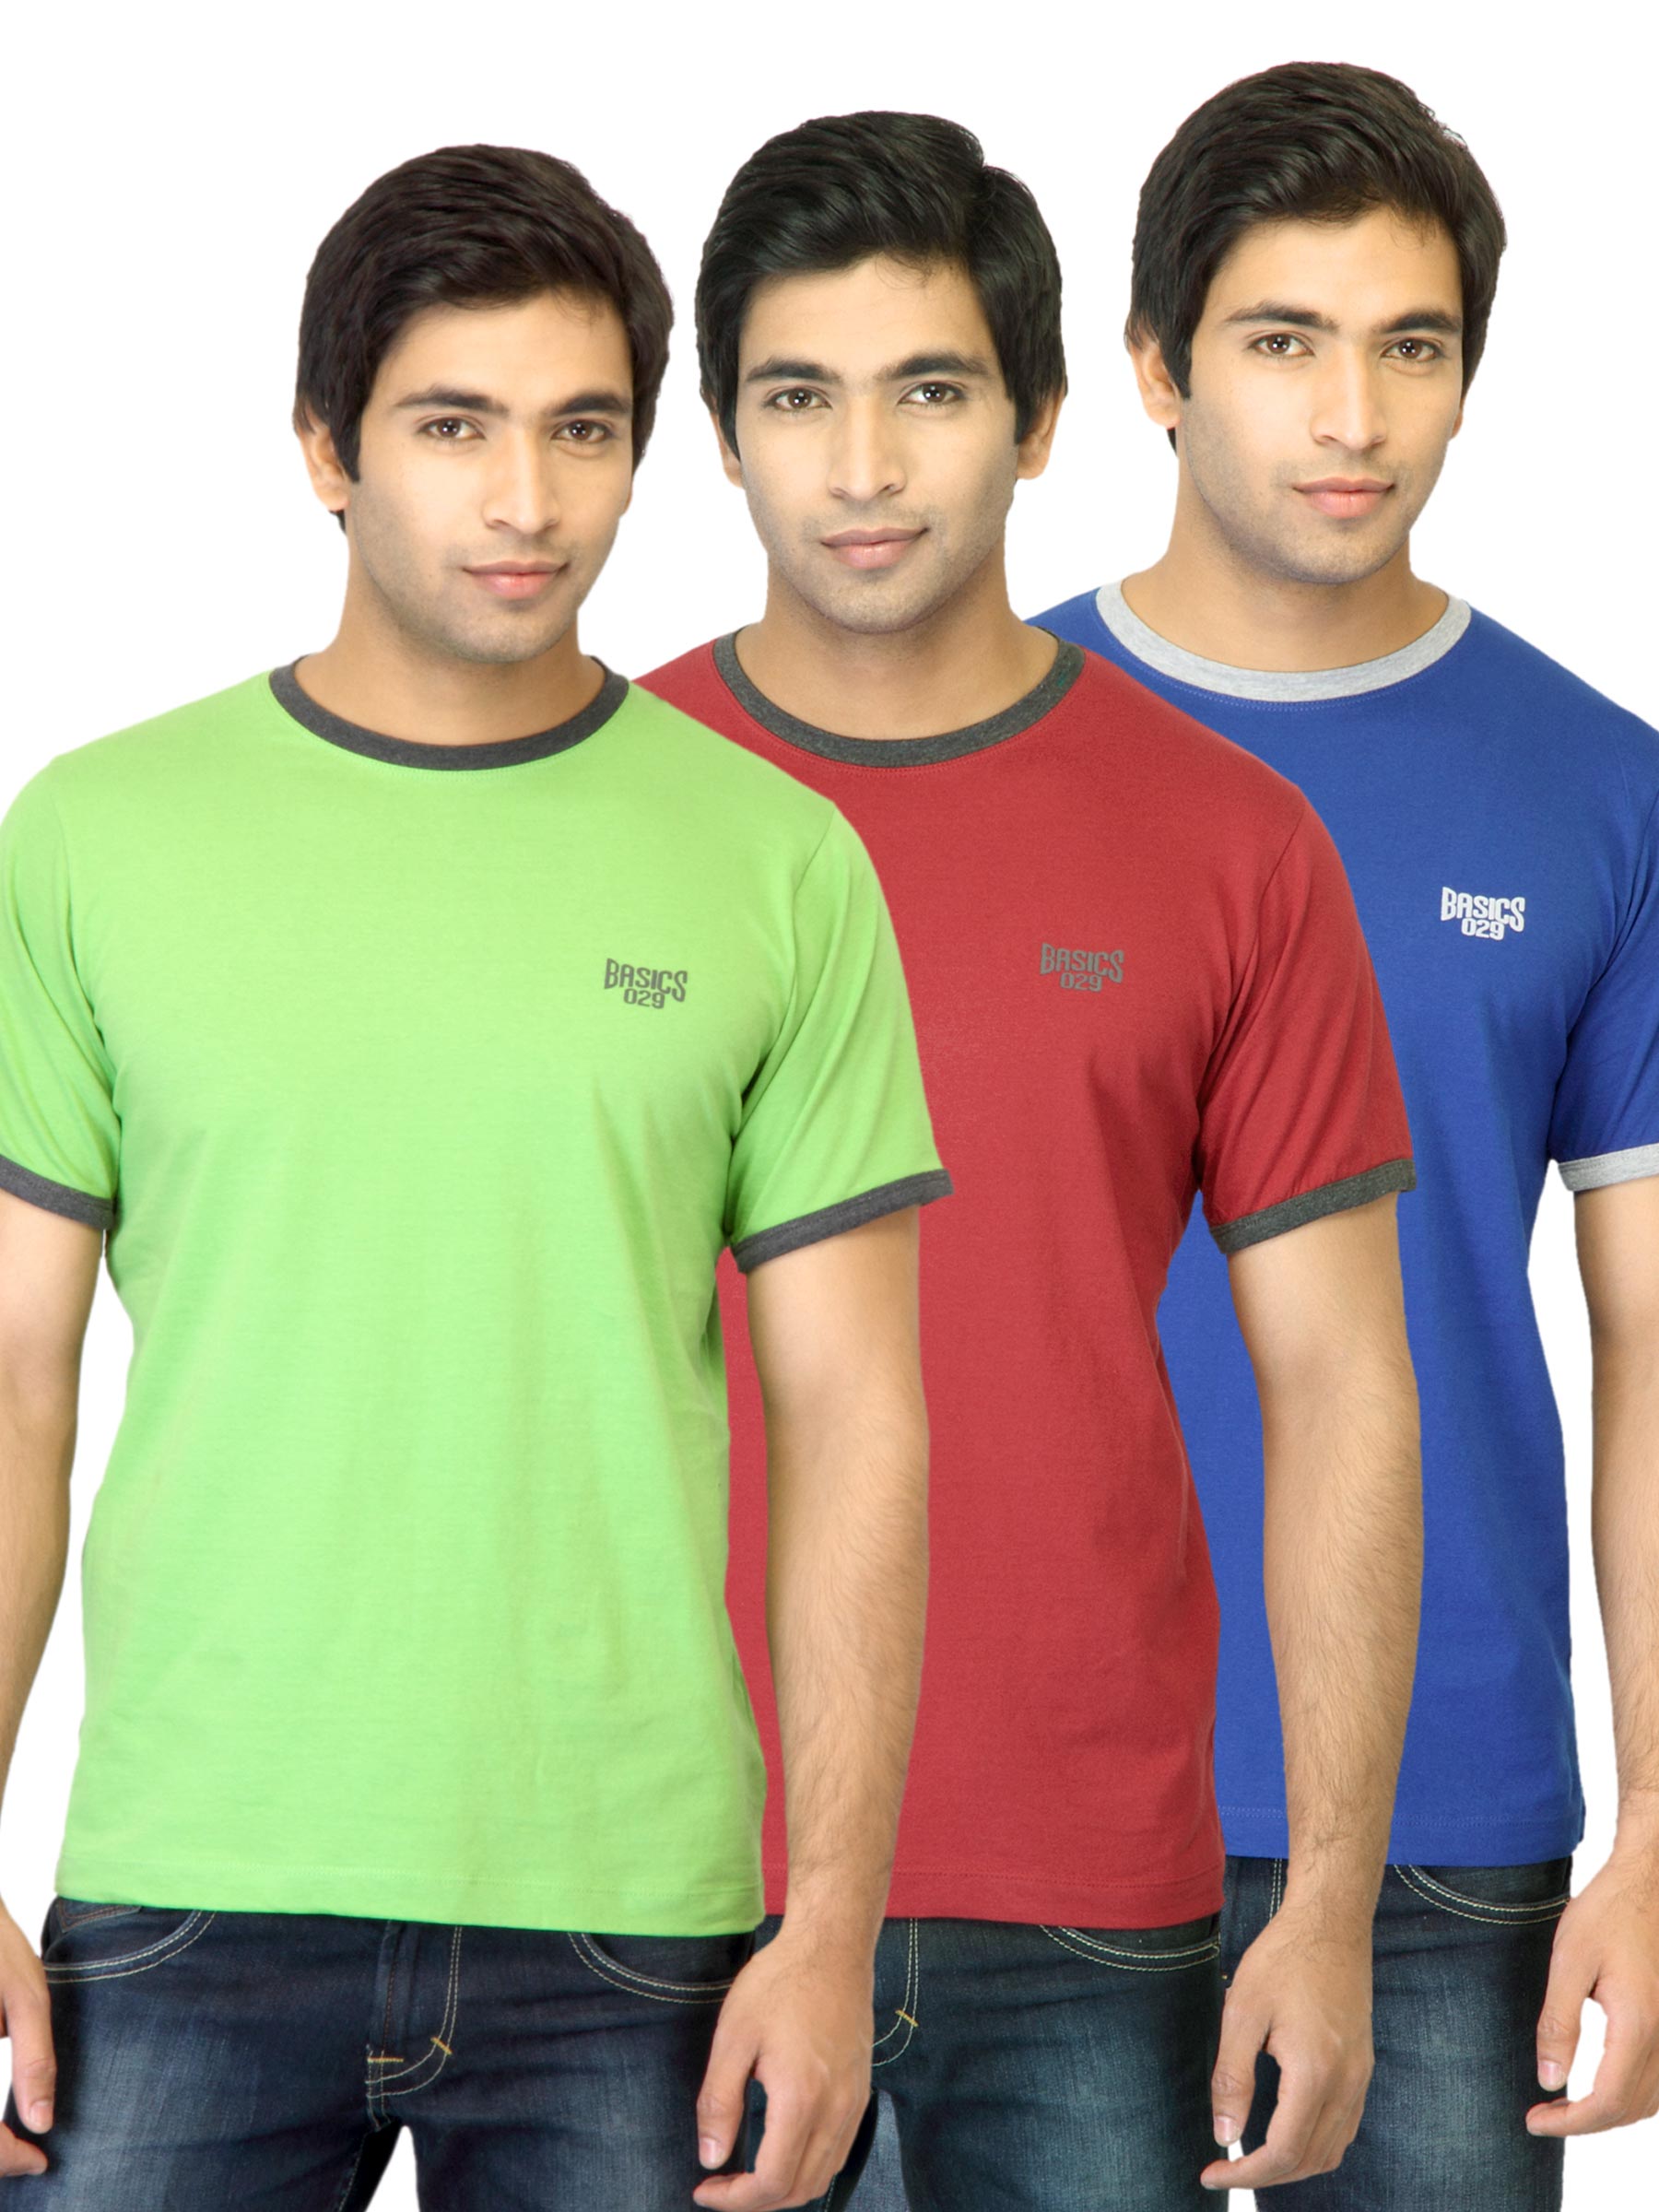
Basics Men Pack of 3 T-shirts
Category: Apparel / Topwear / Tshirts
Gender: Men
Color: Blue
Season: Summer 2012
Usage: Casual